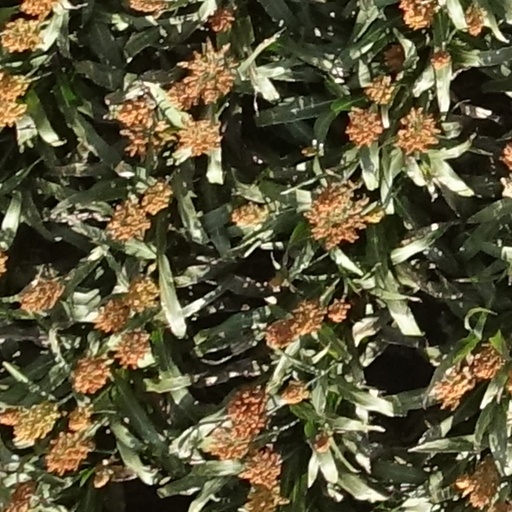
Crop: sorghum